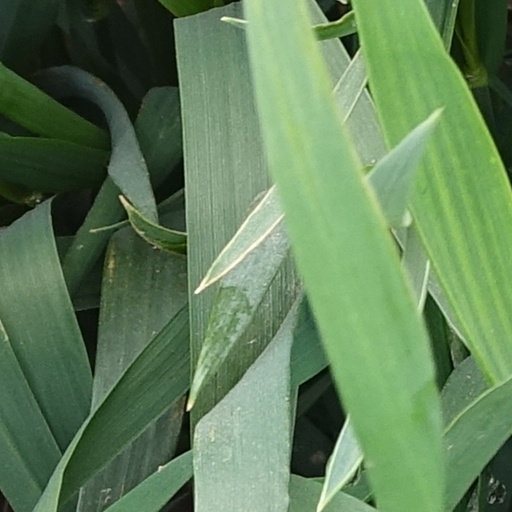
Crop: wheat